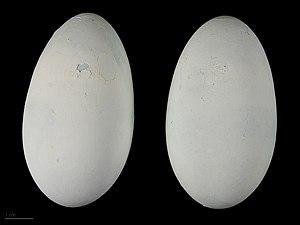
Le Cormoran huppé est une espèce d'oiseau de mer appartenant à la famille des Phalacrocoracidae. C'est une espèce strictement maritime dont l'aire de répartition est cantonnée à la rive est de l'Atlantique nord et à la Méditerranée.